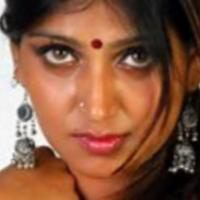
Age group: age 21-30